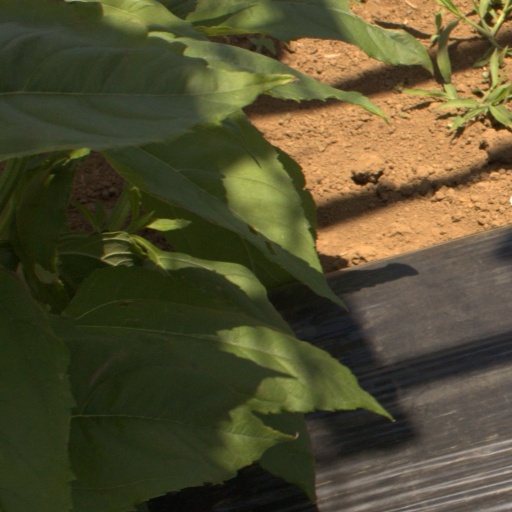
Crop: Jerusalem artichoke